Matthew J. Baek

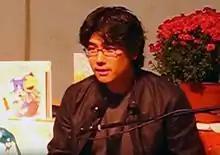
Baek speaking at the Baltimore Book Festival

Matthew J. Baek (born 25 November 1971) is a Korean-American illustrator, children's book author, and graphic designer working as a government contractor for USAID. His illustrations have appeared in many publications, both nationally and internationally, including the "Washington Post", "USA Weekend", "Forbes", etc.